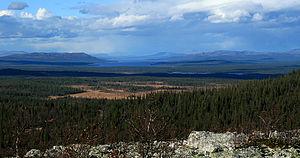
Le parc national de Femundsmarka est un parc national dans les comtés d'Innlandet ed de Trøndelag créé en 1971 en Norvège et situé à proximité du Femund, deuxième plus grand lac norvégien. Les paysages sont composés de lacs et de marais.
Les parcs nationaux de Norvège sont des aires protégées, actuellement au nombre de 44 : 37 sur le territoire principal et 7 dans l'archipel du Svalbard..